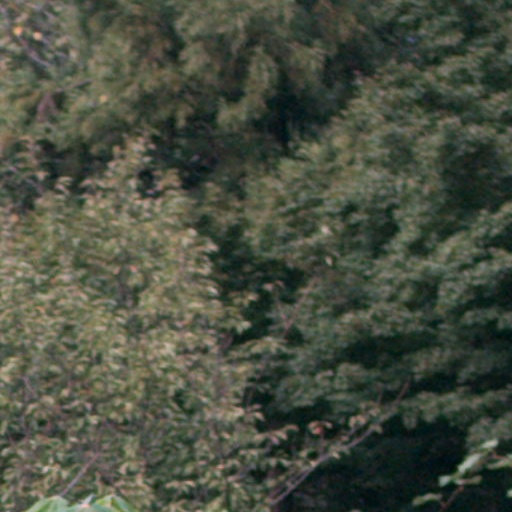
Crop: cassava